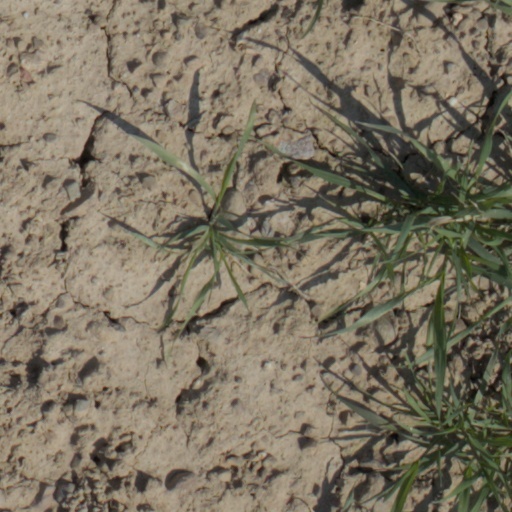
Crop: wheat